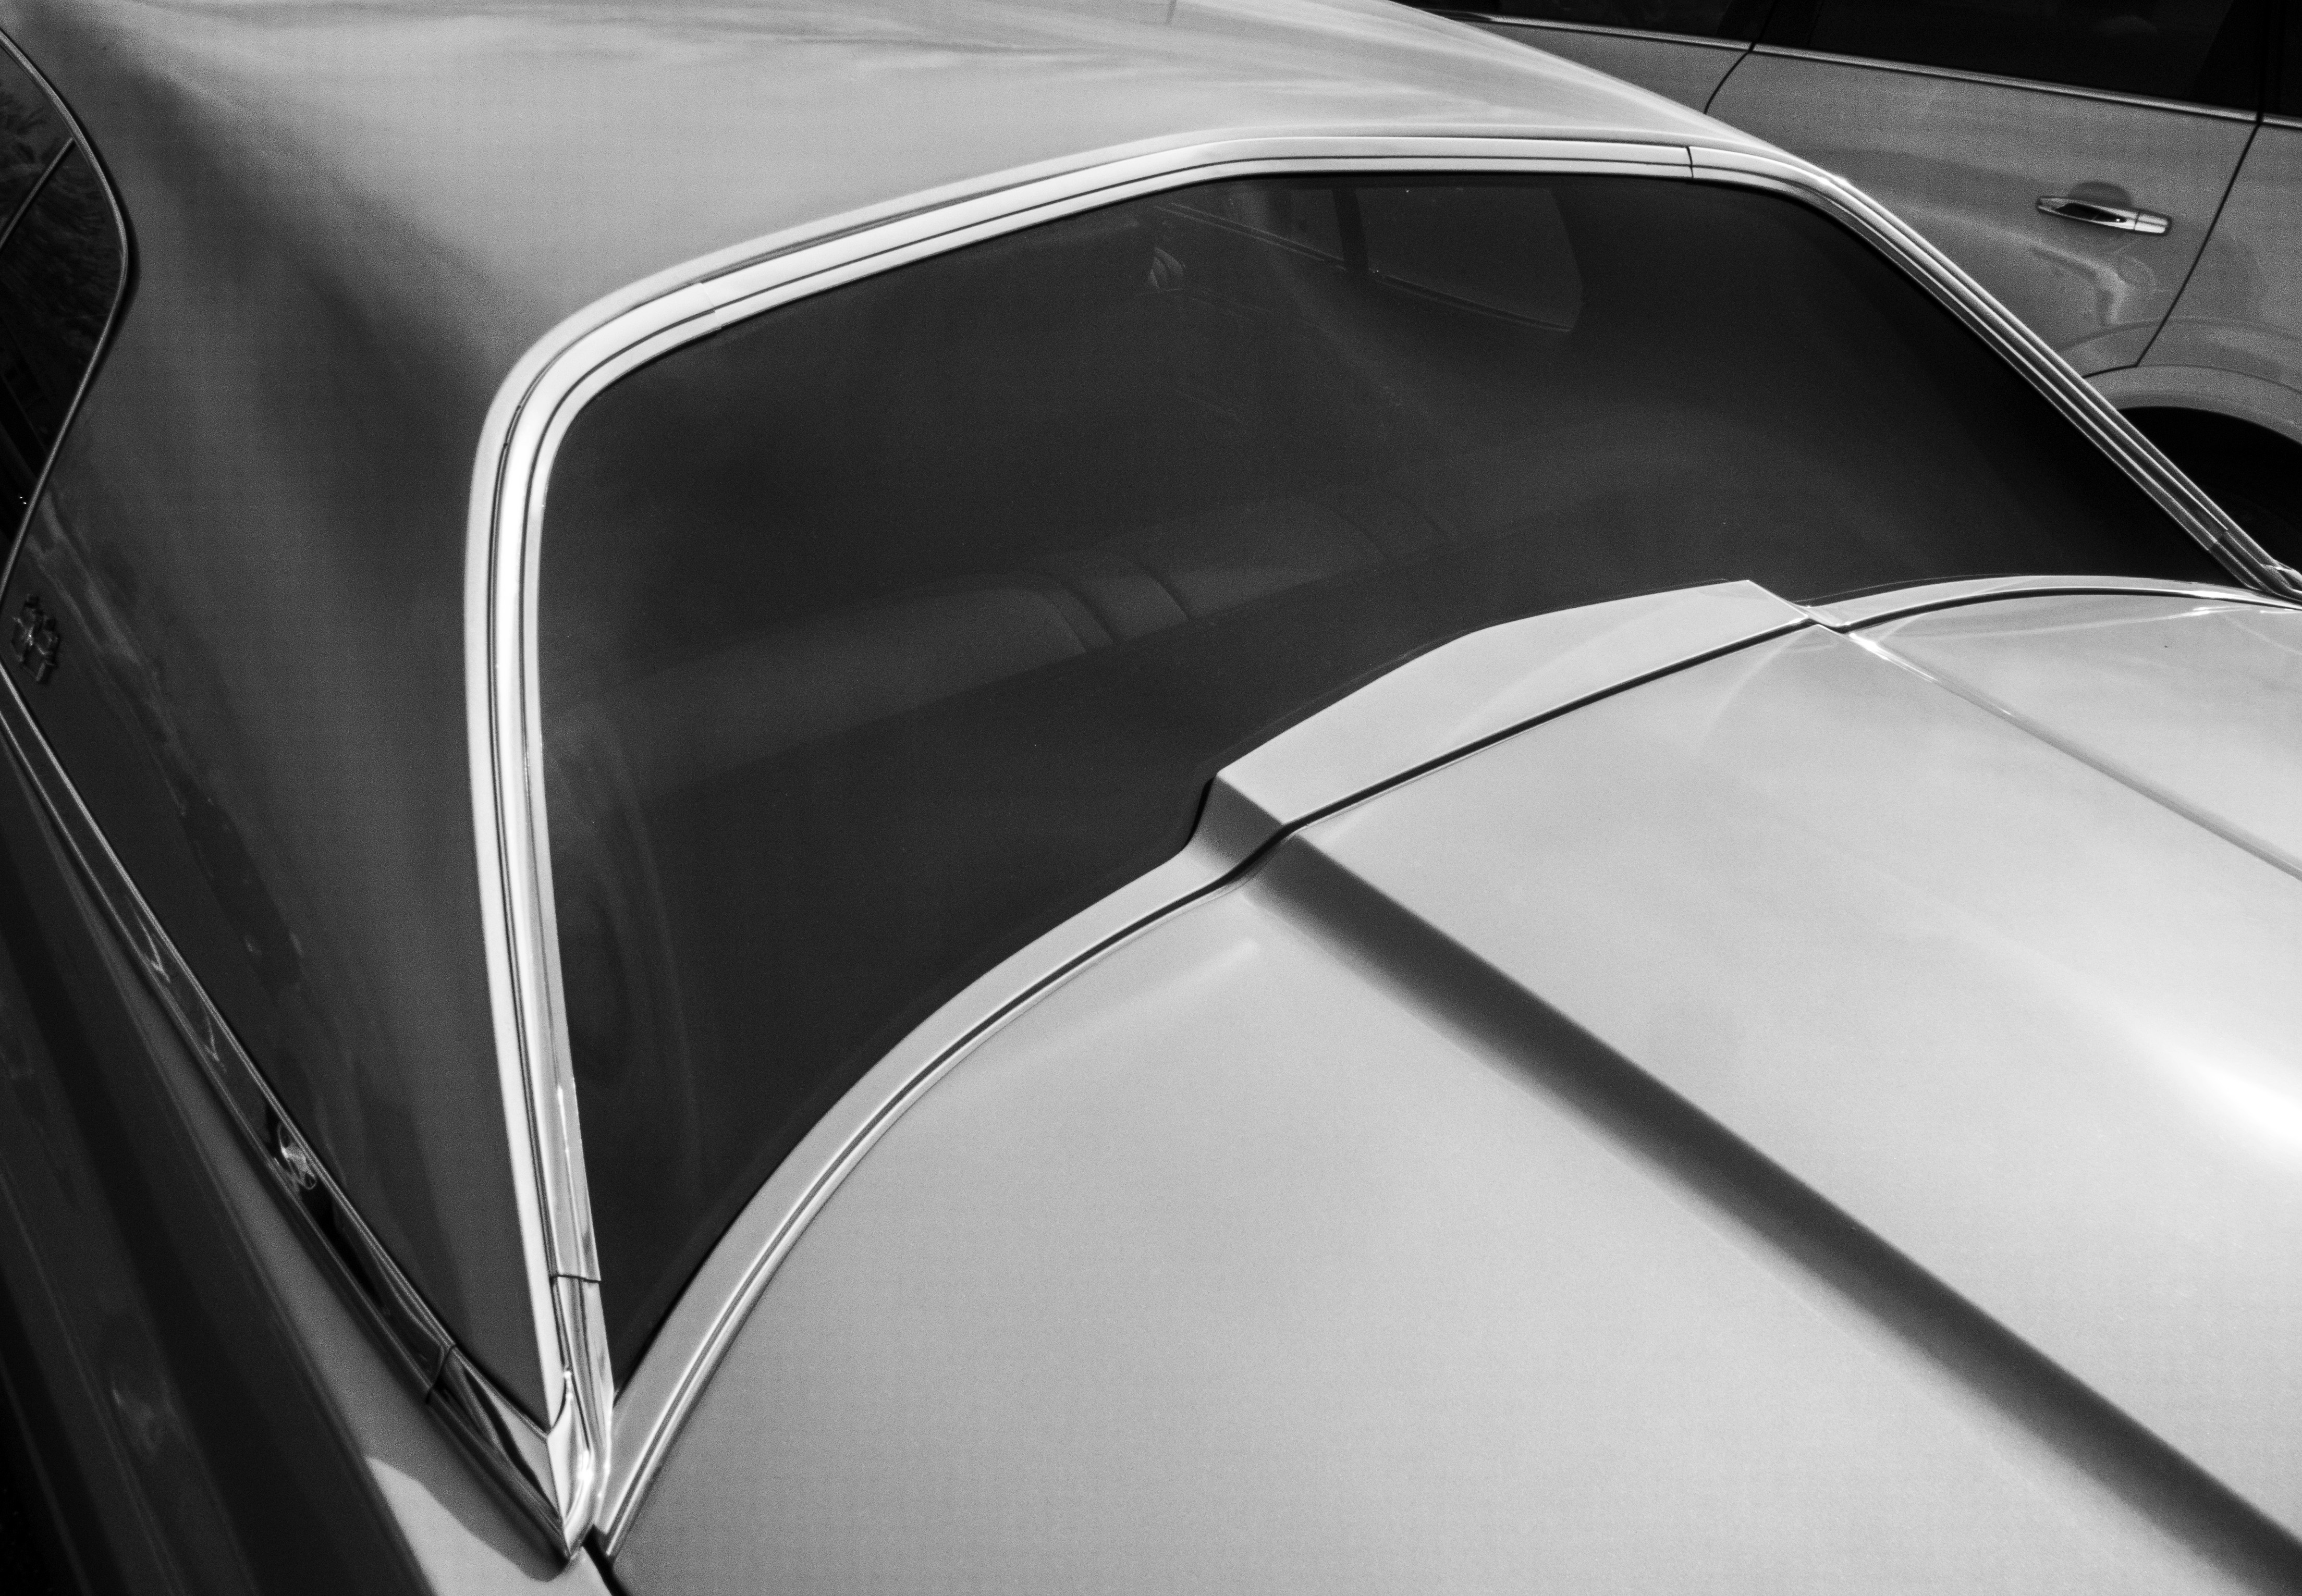
black and white, car, wheel, window, glass, vehicle, windshield, monochrome, sports car, bumper, backlight, coupe, rearwindow, fisherbody, carglass, land vehicle, monochrome photography, automobile make, automotive exterior, automotive design, luxury vehicle